Nia Dinata

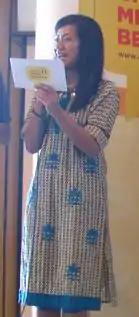
Dinata in 2011

In 2007, Dinata produced "Quickie Express", described in the press as a sex comedy but by Dinata herself as a "love story with social content". This was followed by the short-film collection "Perempuan Punya Cerita" ("Chants of Lotus"), which featured one directed by her, "Gara-Gara Bola" ("Soccer Riot"), which she produced, and the documentary "Pertaruhan" ("At Stake").